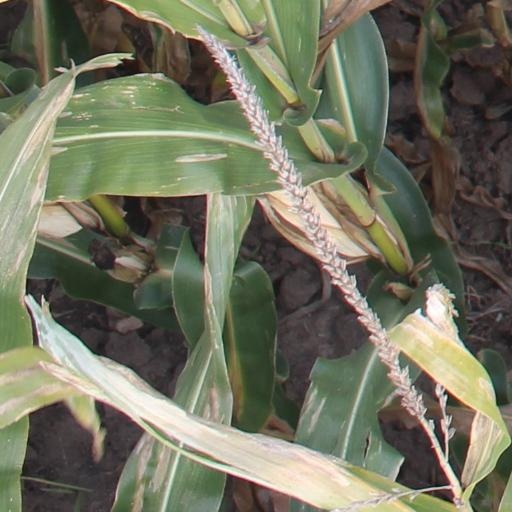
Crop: maize; corn